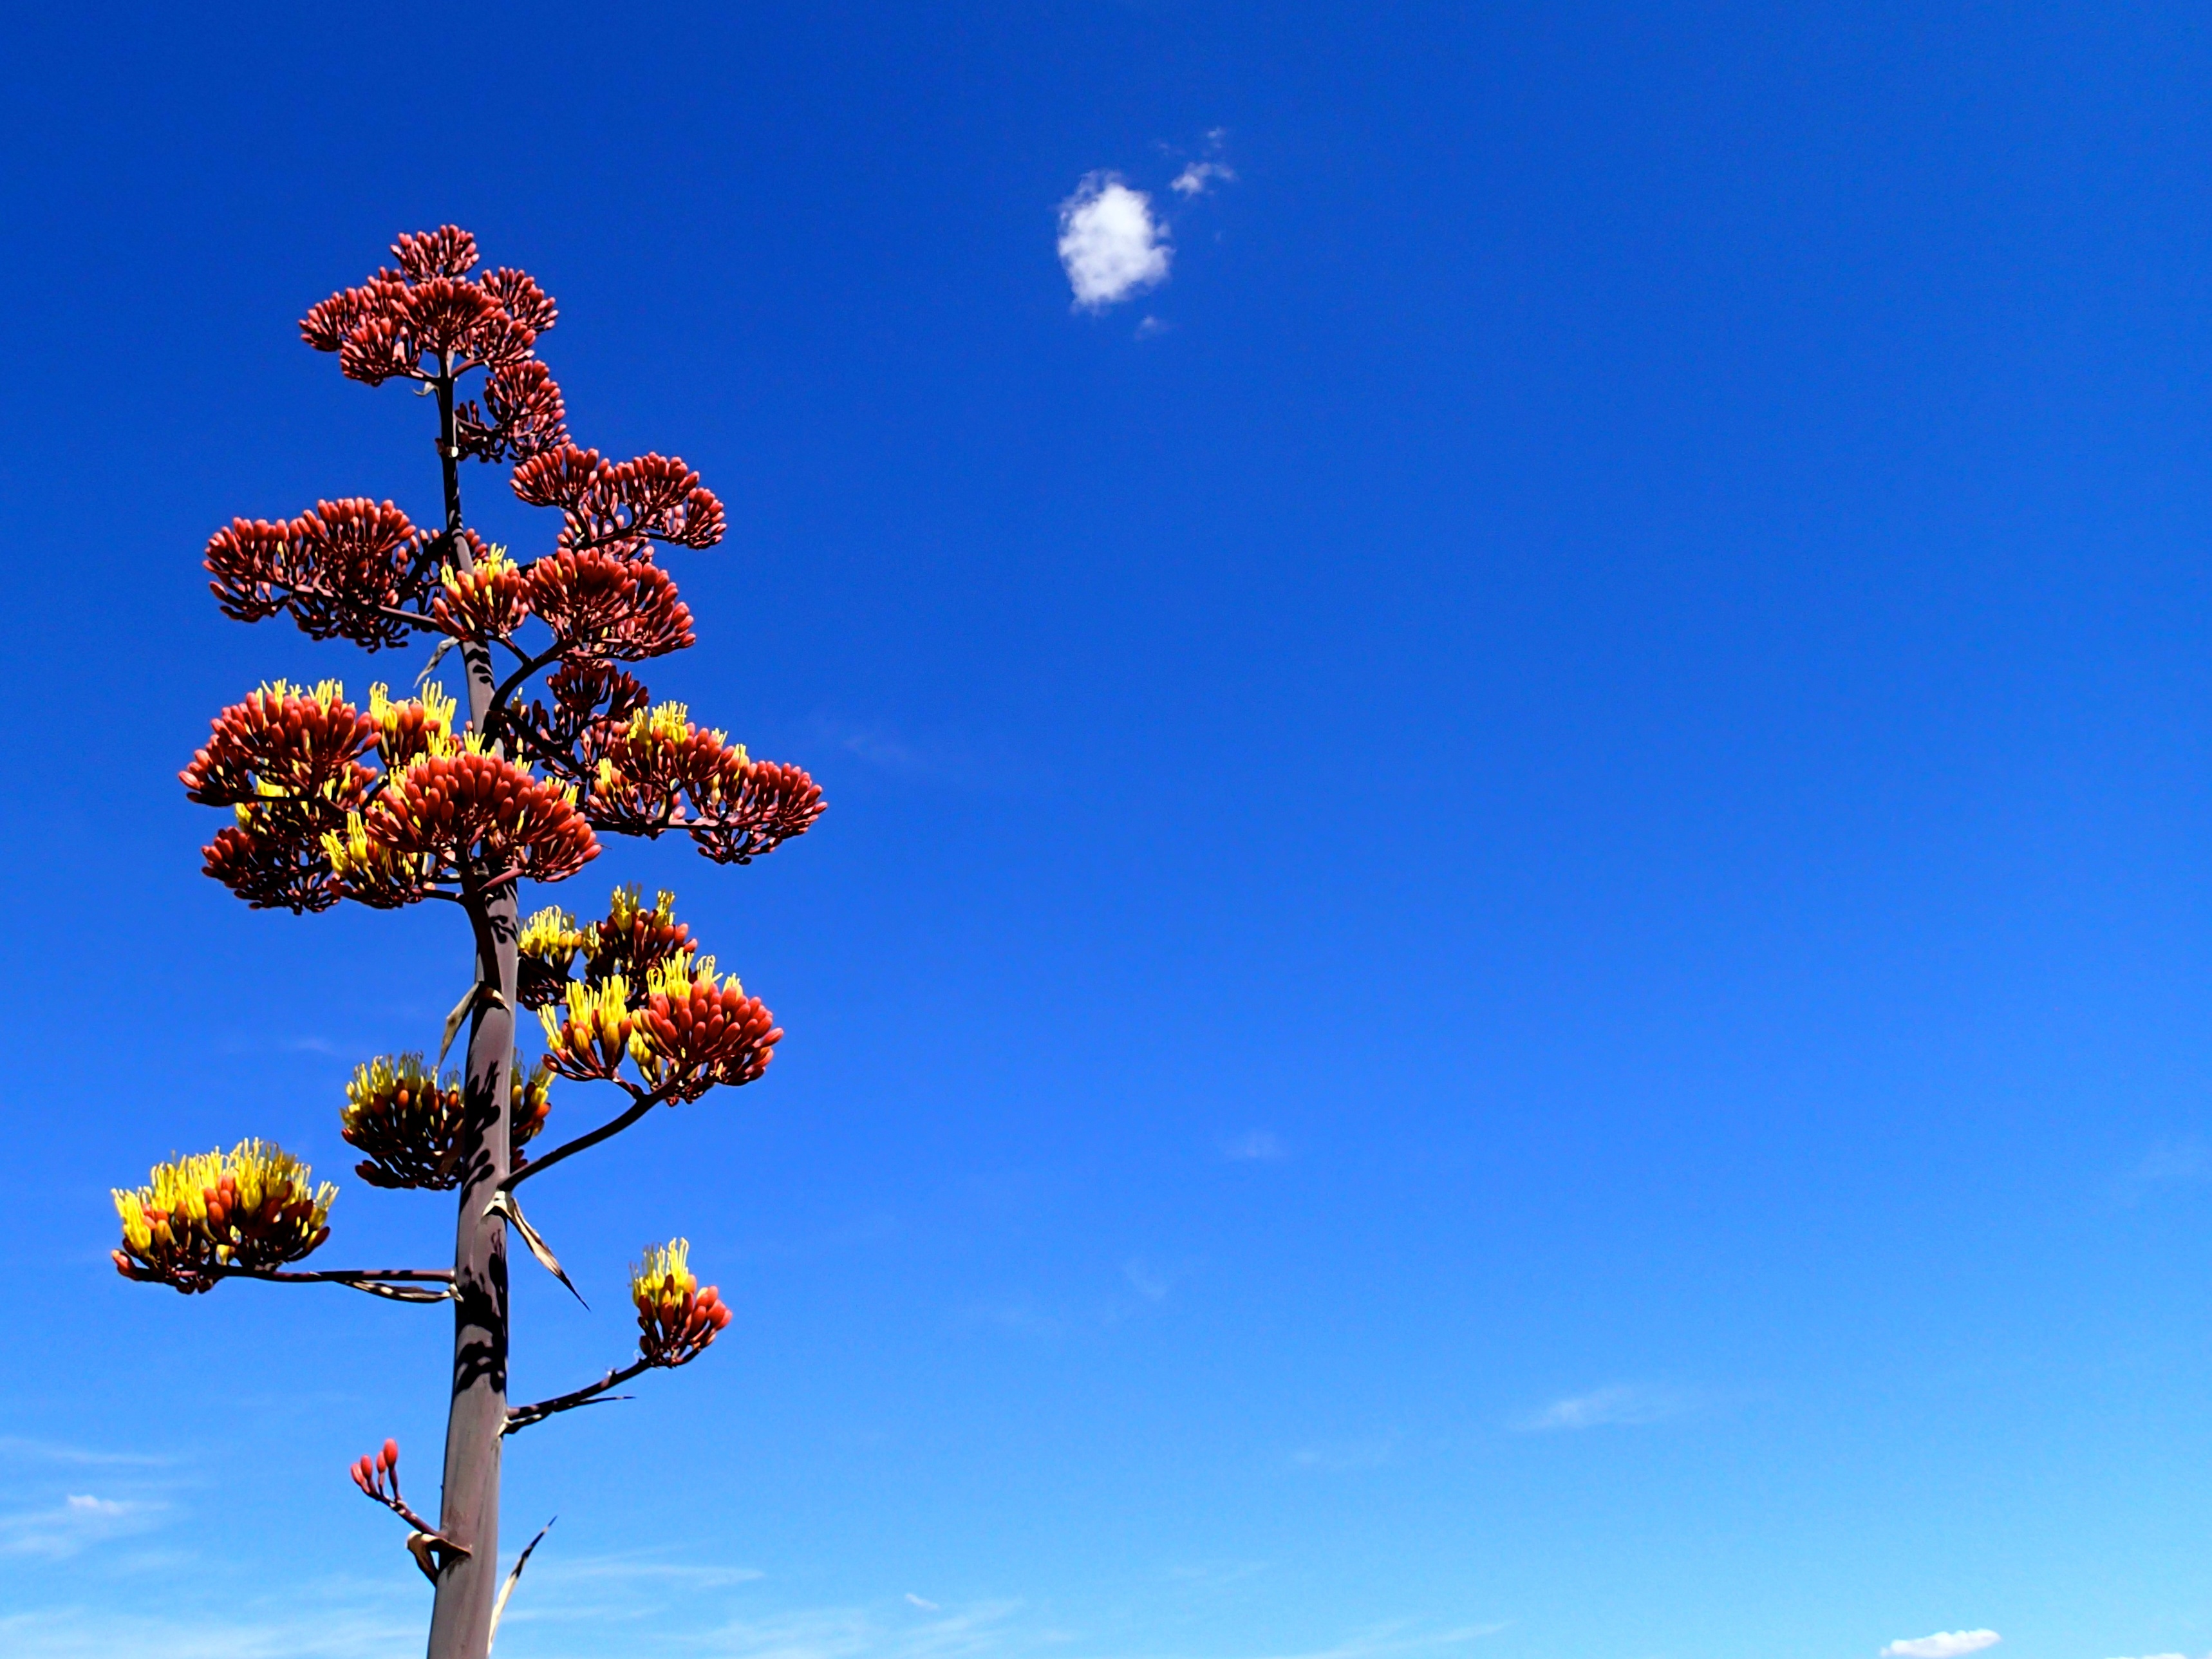
tree, cloud, plant, sky, sunlight, flower, dusk, blue, woody plant, arecales